History of gay men in the United States

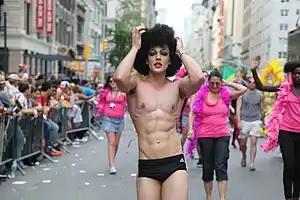
New York City Gay Pride by Alexander Kargaltsev

GLAAD (formerly the Gay & Lesbian Alliance Against Defamation) is a U.S. non-governmental media monitoring organization which promotes the image of LGBT people in the media. Before March 2013, the name "GLAAD" had been an acronym for "Gay & Lesbian Alliance Against Defamation," but became the primary name due to its inclusiveness of bisexual and transgender issues. Its stated mission, in part, is to "[amplify] the voice of the LGBT community by empowering real people to share their stories, holding the media accountable for the words and images they present, and helping grassroots organizations communicate effectively". Formed in New York City in 1985 to protest against what it saw as the "New York Post"'s defamatory and sensationalized AIDS coverage, GLAAD put pressure on media organizations to end what it saw as homophobic reporting. Initial meetings were held in the homes of several New York City activists as well as after-hours at the New York State Council on the Arts. The founding group included film scholar Vito Russo; Gregory Kolovakos, then on the staff of the NYS Arts Council and who later became the first executive director; Darryl Yates Rist; Allen Barnett; and Jewelle Gomez, the organization's first treasurer. Some members of GLAAD went on to become the early members of ACT UP.